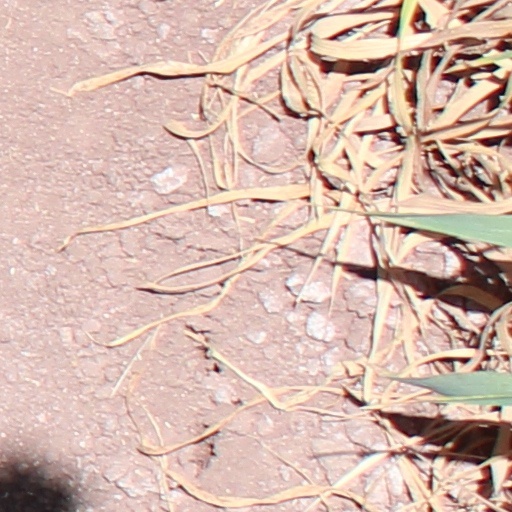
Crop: wheat